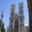
Label: castle